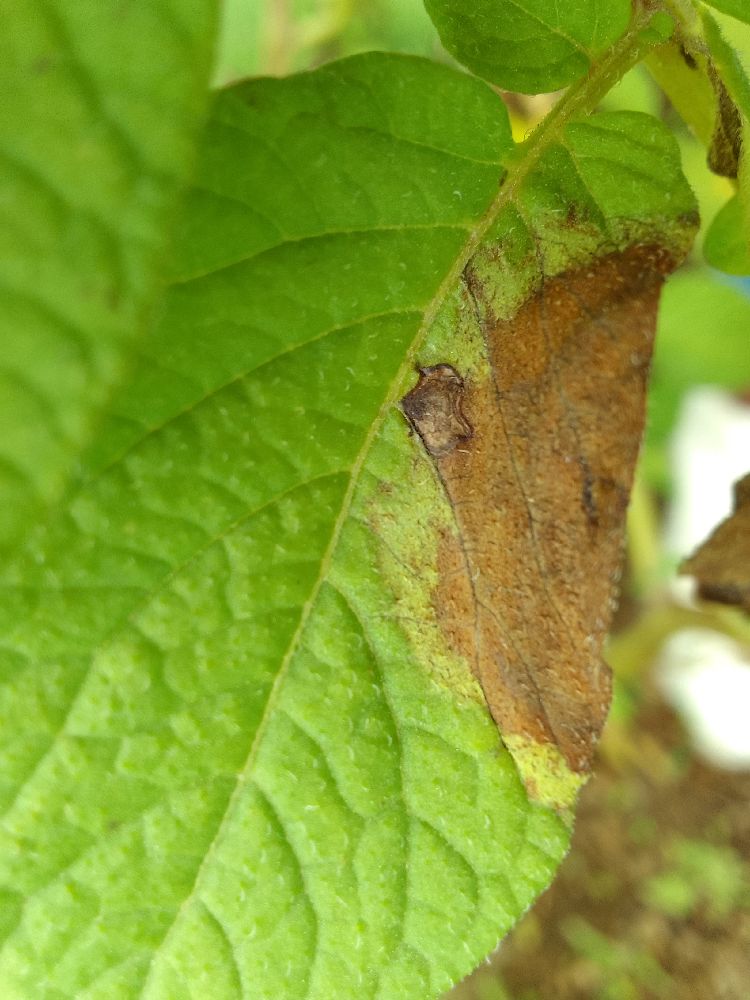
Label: Late blight